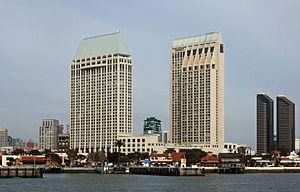
L'hôtel Manchester Grand Hyatt à San Diego, Californie